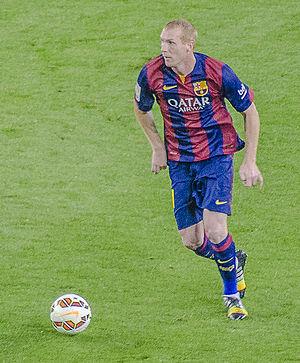
Cette saison est la 116ᵉ depuis la fondation du FC Barcelone. Elle fait suite à la saison 2013-2014. Il s'agit de la 84ᵉ saison consécutive du club en première division.
Jérémy Mathieu, né le 29 octobre 1983 à Luxeuil-les-Bains, est un footballeur international français qui évolue au poste de défenseur. Il peut évoluer dans l'axe ou le couloir gauche en tant que défenseur ou milieu de terrain.